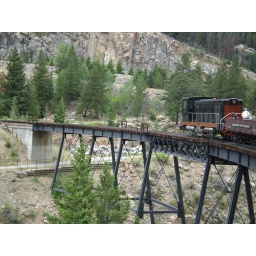
The Georgetown Loop train crossing over the Devil's Gate bridge